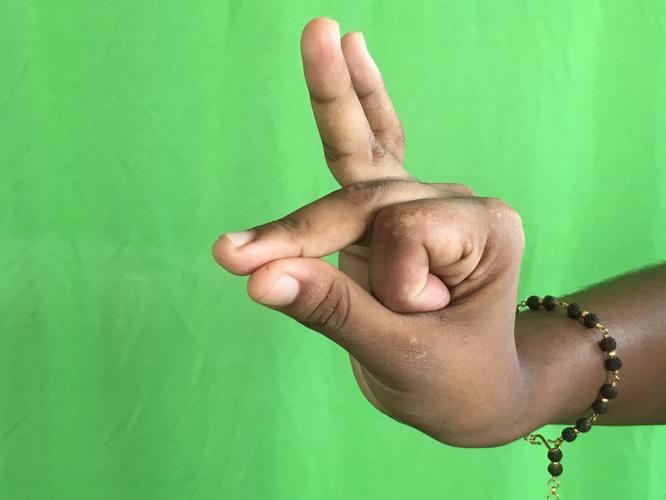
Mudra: Bramaram
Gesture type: single_hand